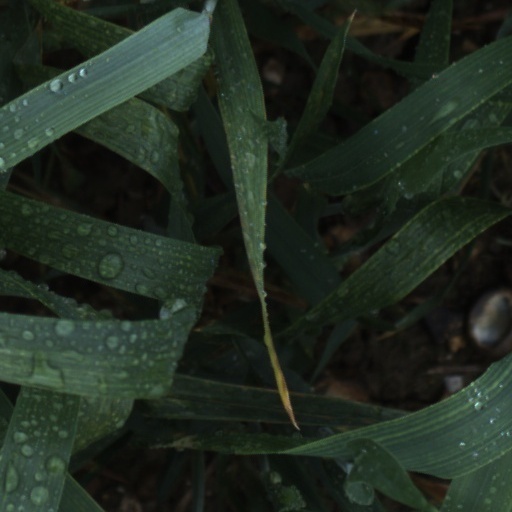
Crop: wheat